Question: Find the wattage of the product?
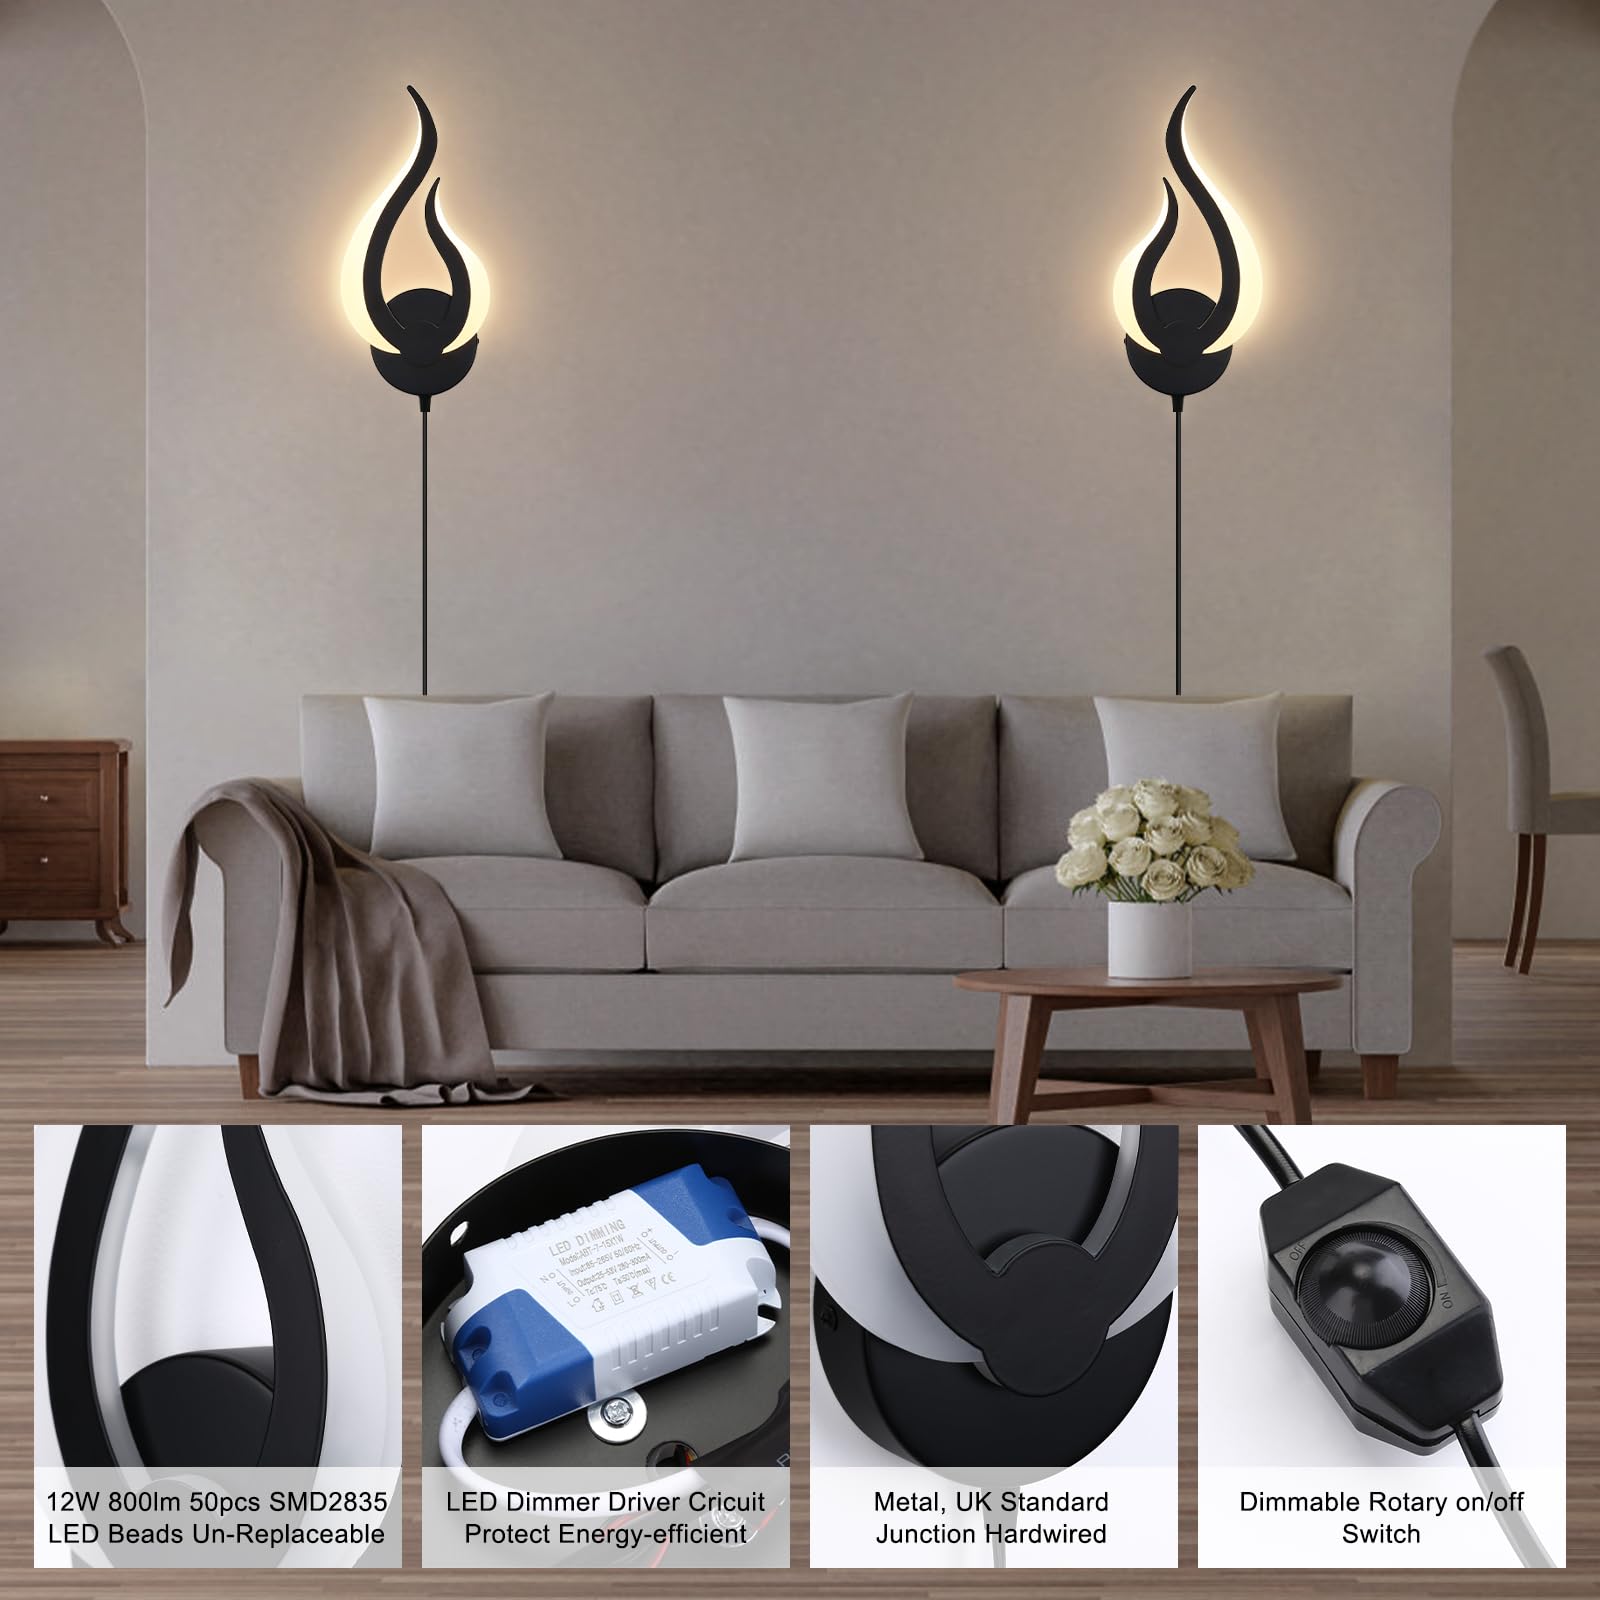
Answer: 12.0 watt